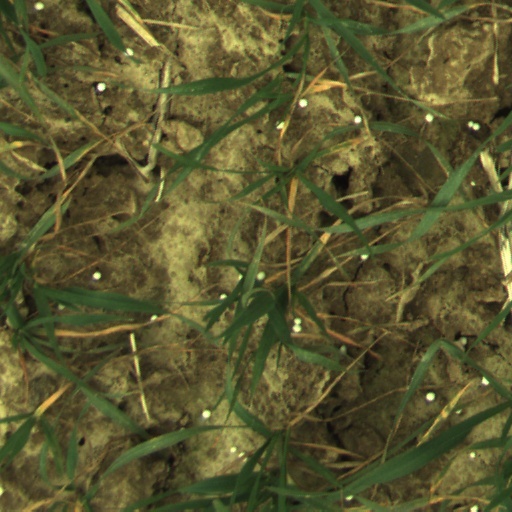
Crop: wheat